Gordon Barker

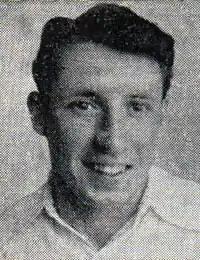

Gordon Barker (6 July 1931 – 10 February 2006) was an English first-class cricketer who played for Essex. Born in Yorkshire, Barker was a right-handed opening batsman and made his Essex debut in 1954 against the touring Canadians, scoring a century.